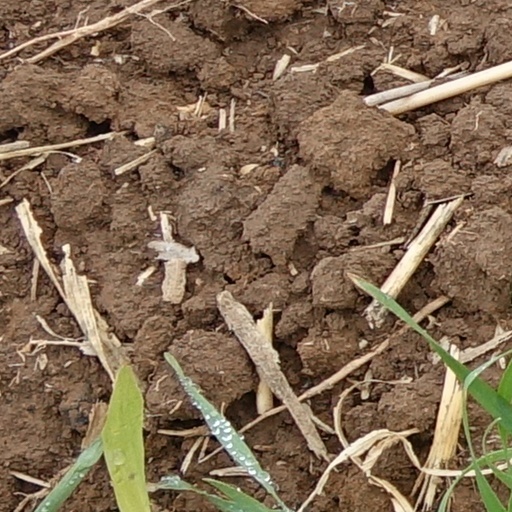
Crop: wheat